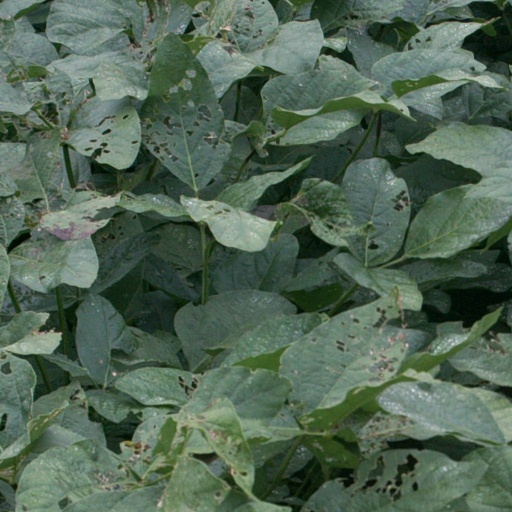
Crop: soybean